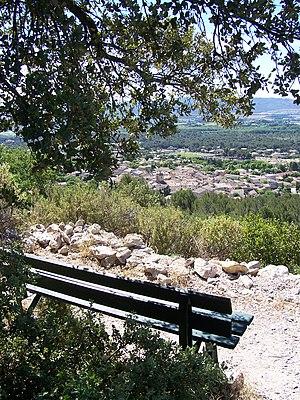
Mérindol est une commune française située dans le département de Vaucluse, en région Provence-Alpes-Côte d'Azur.
L’édit de Mérindol est un arrêt rendu le 18 novembre 1540 par le parlement de Provence condamnant à mort par contumace dix-huit vaudois du bourg de Mérindol.